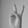
ASL letter: V